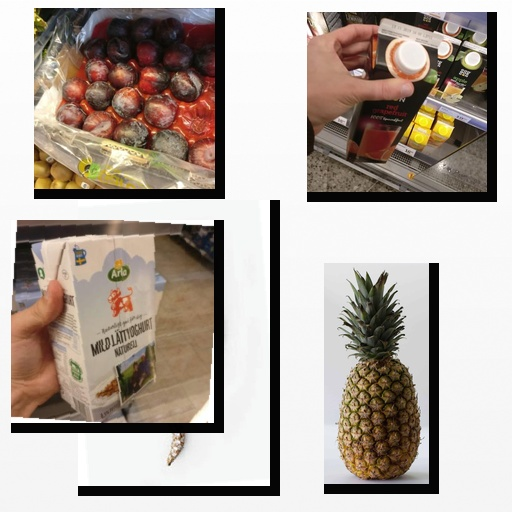
Food items: pineapple, plum, natural_low_fat_yogurt, radish, red_grapefruit_juice